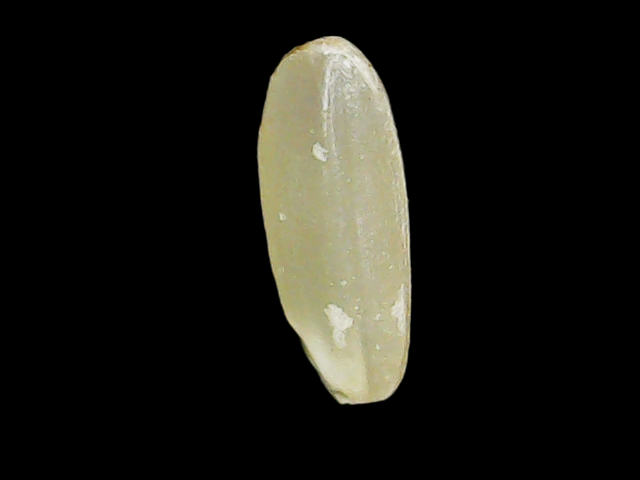
Rice variety: Binadhan17